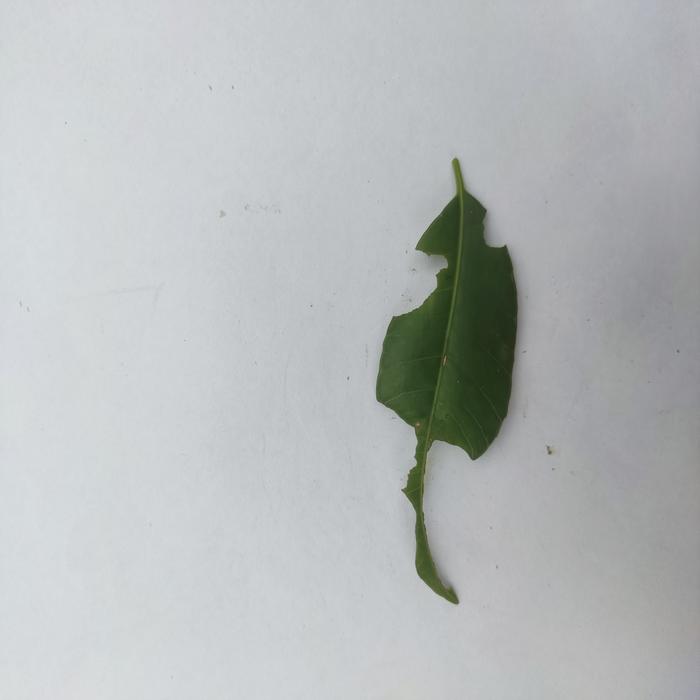
Crop: Hog Plum
Leaf condition: Caterpillars_Infestation